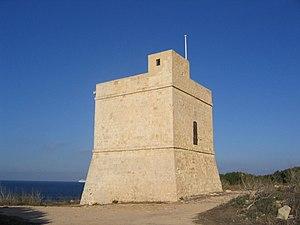
Magħtab est un village de Malte, situé dans le nord de Malte, faisant partie du conseil local de Naxxar compris dans la région Tramuntana.
La Tour Għallis, connue à l'origine sous le nom de Torre delle Saline, est une des tours côtières de Malte située à Salina près de la ville de In-Naxxar, à Malte. Elle a été achevée en 1658 et fait partie du réseau des Tours de De Redin construites entre 1658 et 1659.
Les Tours côtières de Malte constituent des fortifications de l'île de Malte, construites entre 1605 et 1720.